Venusian Lullaby

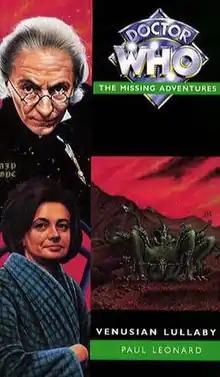
Cover Art

Venusian Lullaby is an original novel written by Paul Leonard and based on the long-running British science fiction television series "Doctor Who". It features the First Doctor, Ian and Barbara.